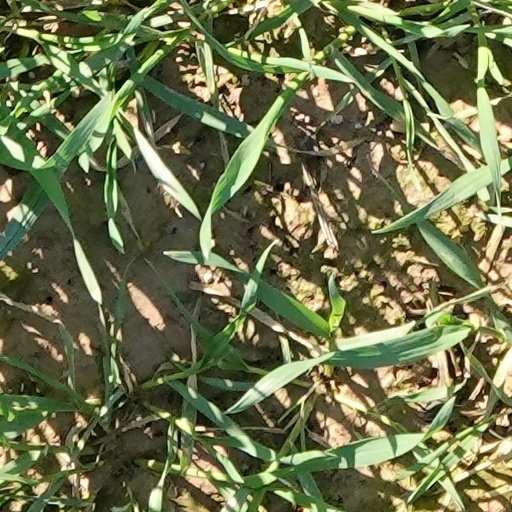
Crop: wheat